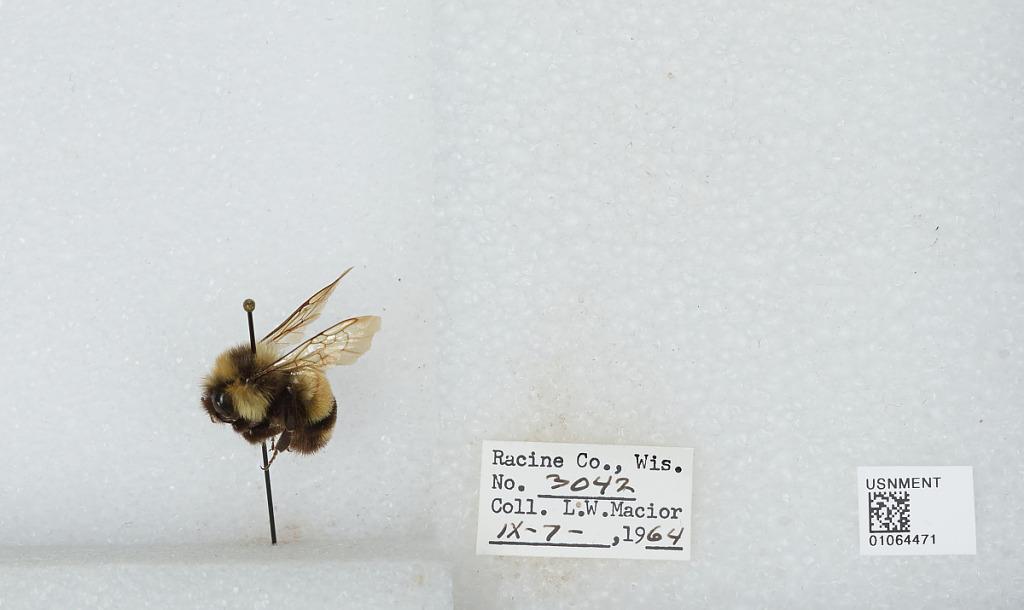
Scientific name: Bombus (Bombus) affinis Cresson
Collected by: L. Macior
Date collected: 1964-9-7
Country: United States
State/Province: Wisconsin
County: Racine
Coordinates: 42.78, -87.76